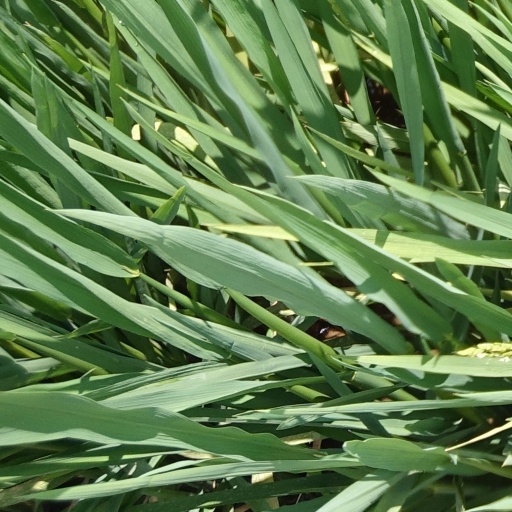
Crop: rice